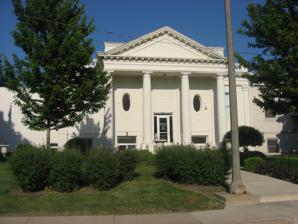
Building: Hoopeston Carnegie Public Library
Country: United States of America
Year built: 1904
United States historic place Hoopeston Carnegie Public Library U.S. National Register of Historic Places Show map of Illinois Show map of the United States Location 110 N. Fourth St., Hoopeston, Illinois Coordinates 40°28′7″N 87°39′54″W / 40.46861°N 87.66500°W / 40.46861; -87.66500 Area less than one acre Built 1904 ( 1904 ) Architect Alexander, James F. Architectural style Classical Revival MPS Illinois Carnegie Libraries MPS NRHP reference No. 02000458 Added to NRHP May 9, 2002 The Hoopeston Carnegie Public Library is a Carnegie library located at 110 N. Fourth St. in Hoopeston , Illinois . Hoopeston's library program began in 1898, when the Mary Hartwell Catherwood Club started a library in the town hall. In 1903, the program acquired a $12,500 grant from the Carnegie Foundation for a library building; the building was completed in 1904. Architect James F. Alexander designed the Classical Revival building, which features a portico entrance supported by four Tuscan columns . In 1975, an addition was placed on the building. The building was added to the National Register of Historic Places on May 9, 2002. References